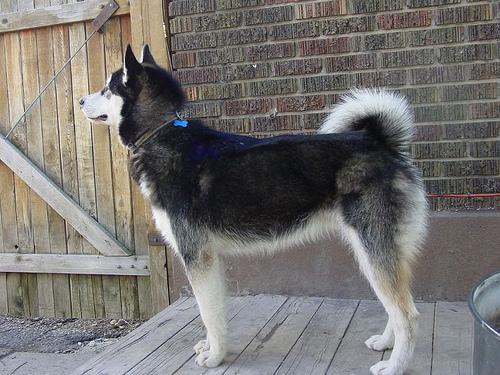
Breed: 1324-n000004-malamute